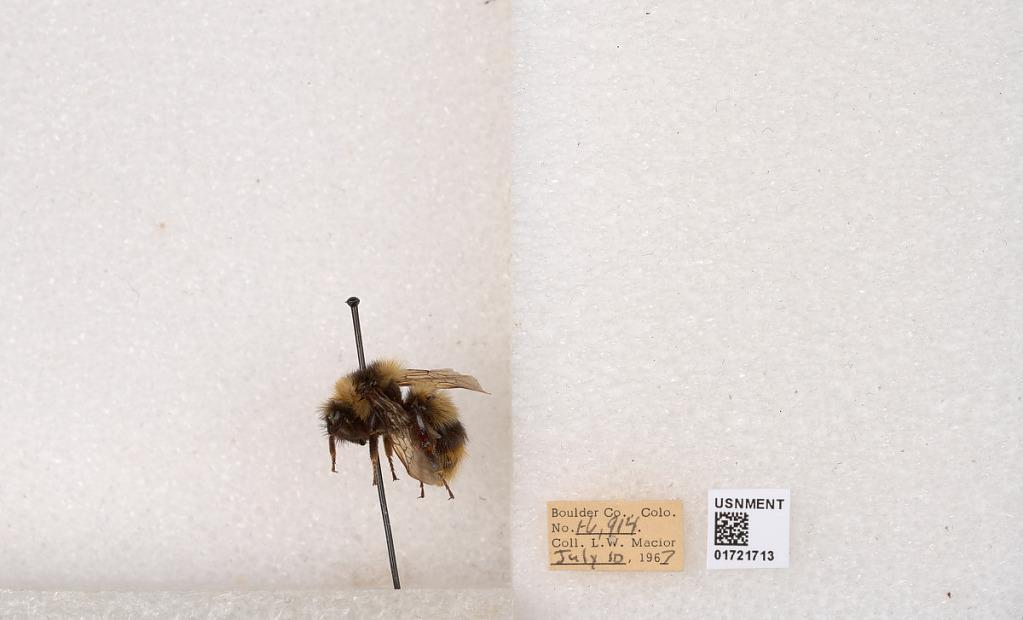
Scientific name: Bombus kirbyellus
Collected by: L. Macior
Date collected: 1967-7-10
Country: United States
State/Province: Colorado
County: Boulder
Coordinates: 40.0925, -105.358